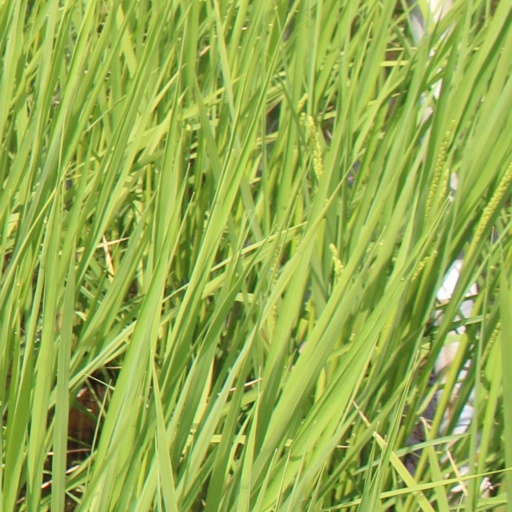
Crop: rice